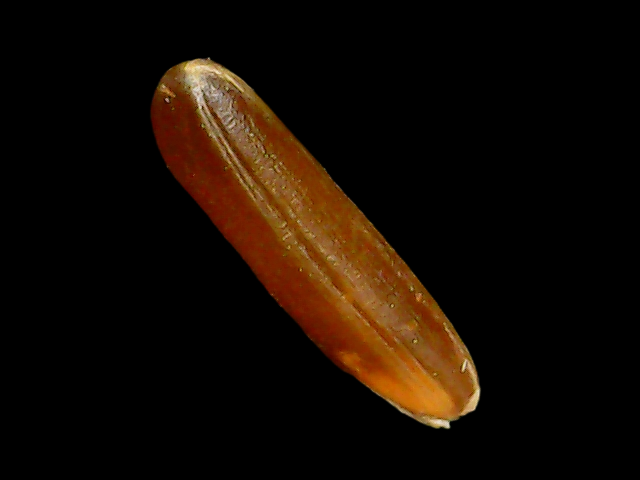
Rice variety: Binadhan20